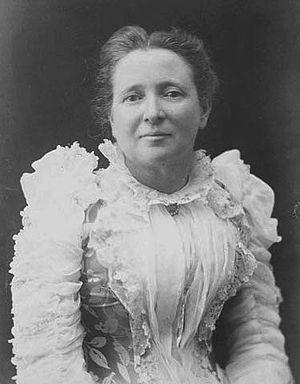
Windeyer peut faire référence à :